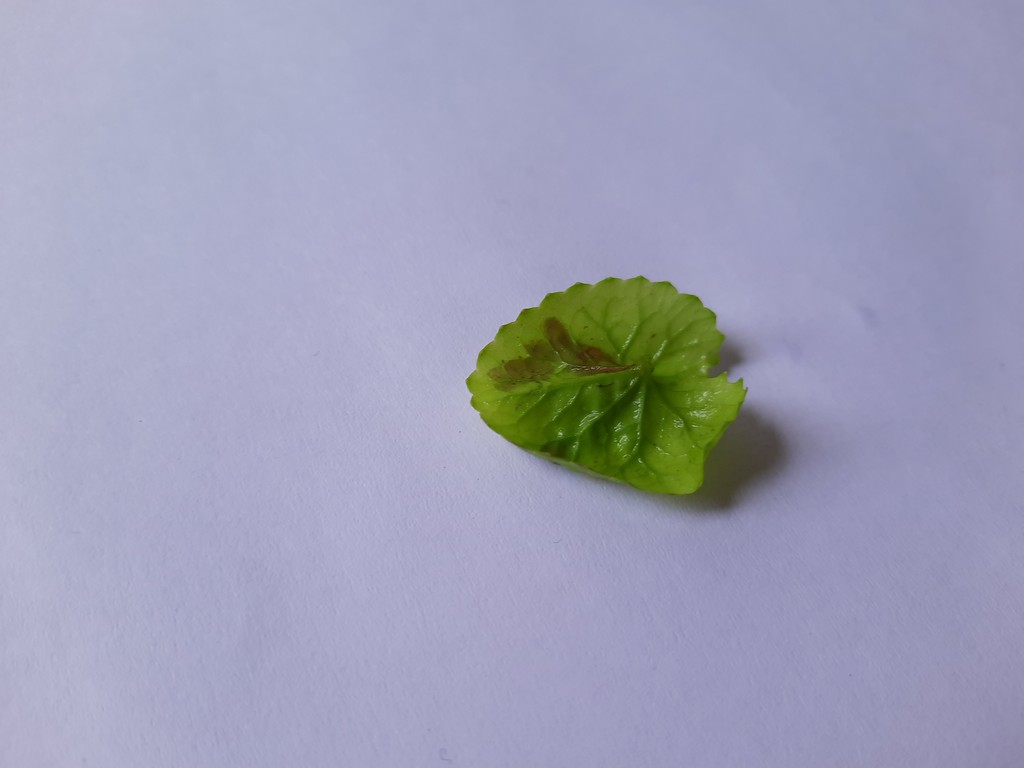
Label: Unhealthy